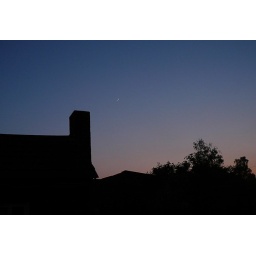
The moon rose over the little house